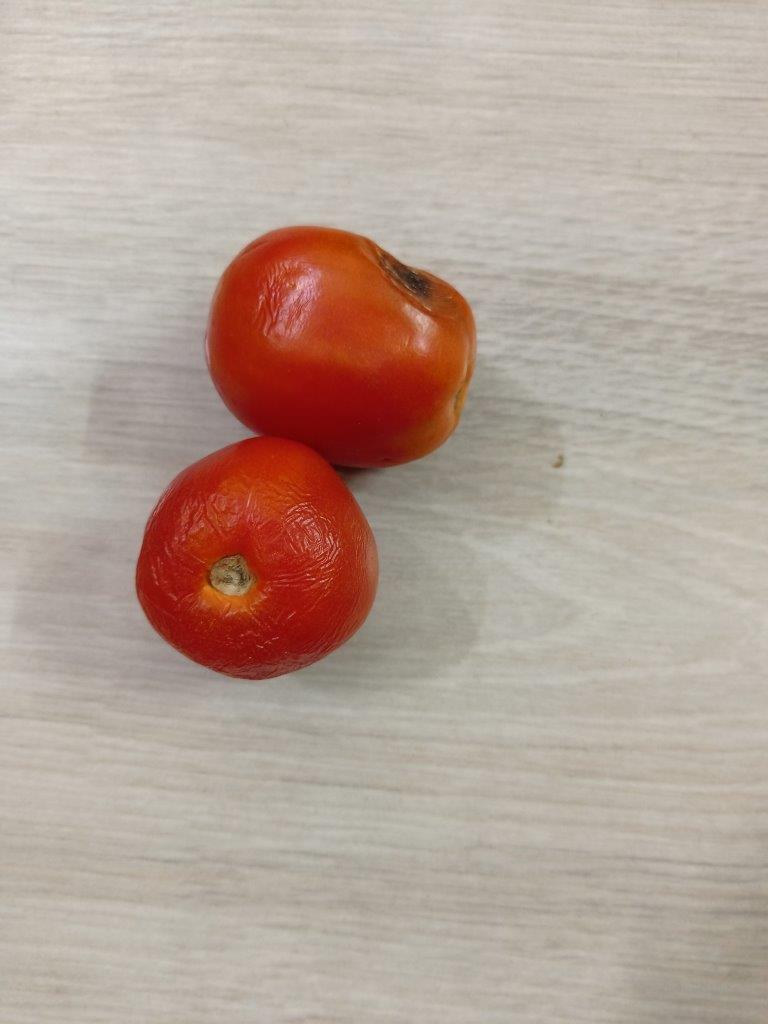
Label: Rotten